Beer tasting

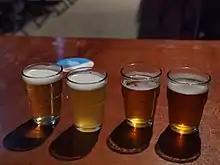
Four different beers to taste at a beer tasting at the Helsinki Beer Festival in Helsinki, Finland.

Beer tasting is the experience of sampling beer. Depending on how the tasting is designed, it can be a way to learn more about the history, ingredients and production of beer as well as different beer styles, hops, yeast and beer presentation. A common way is to analyze the appearance, smell and taste of the beer. Most tastings, include a final judgement of the beer's quality.